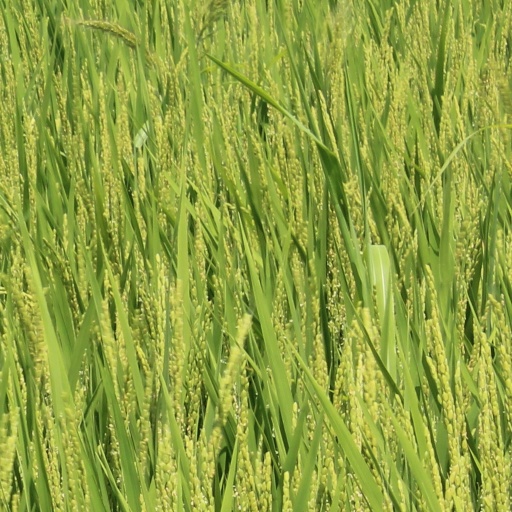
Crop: rice